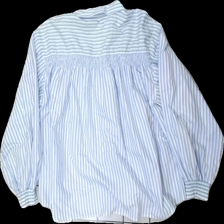
View: back
Type: Top
Category: Ladies
Brand: Zara
Colors: Blue, White
Material: 69% cott, 31% poly
Pattern: Striped
Cut: Loose
Size: XL
Season: Summer
Price range: 50-100
Recommended usage: Reuse
Description: Blue and white striped women's top from Zara, size XL. Good condition.